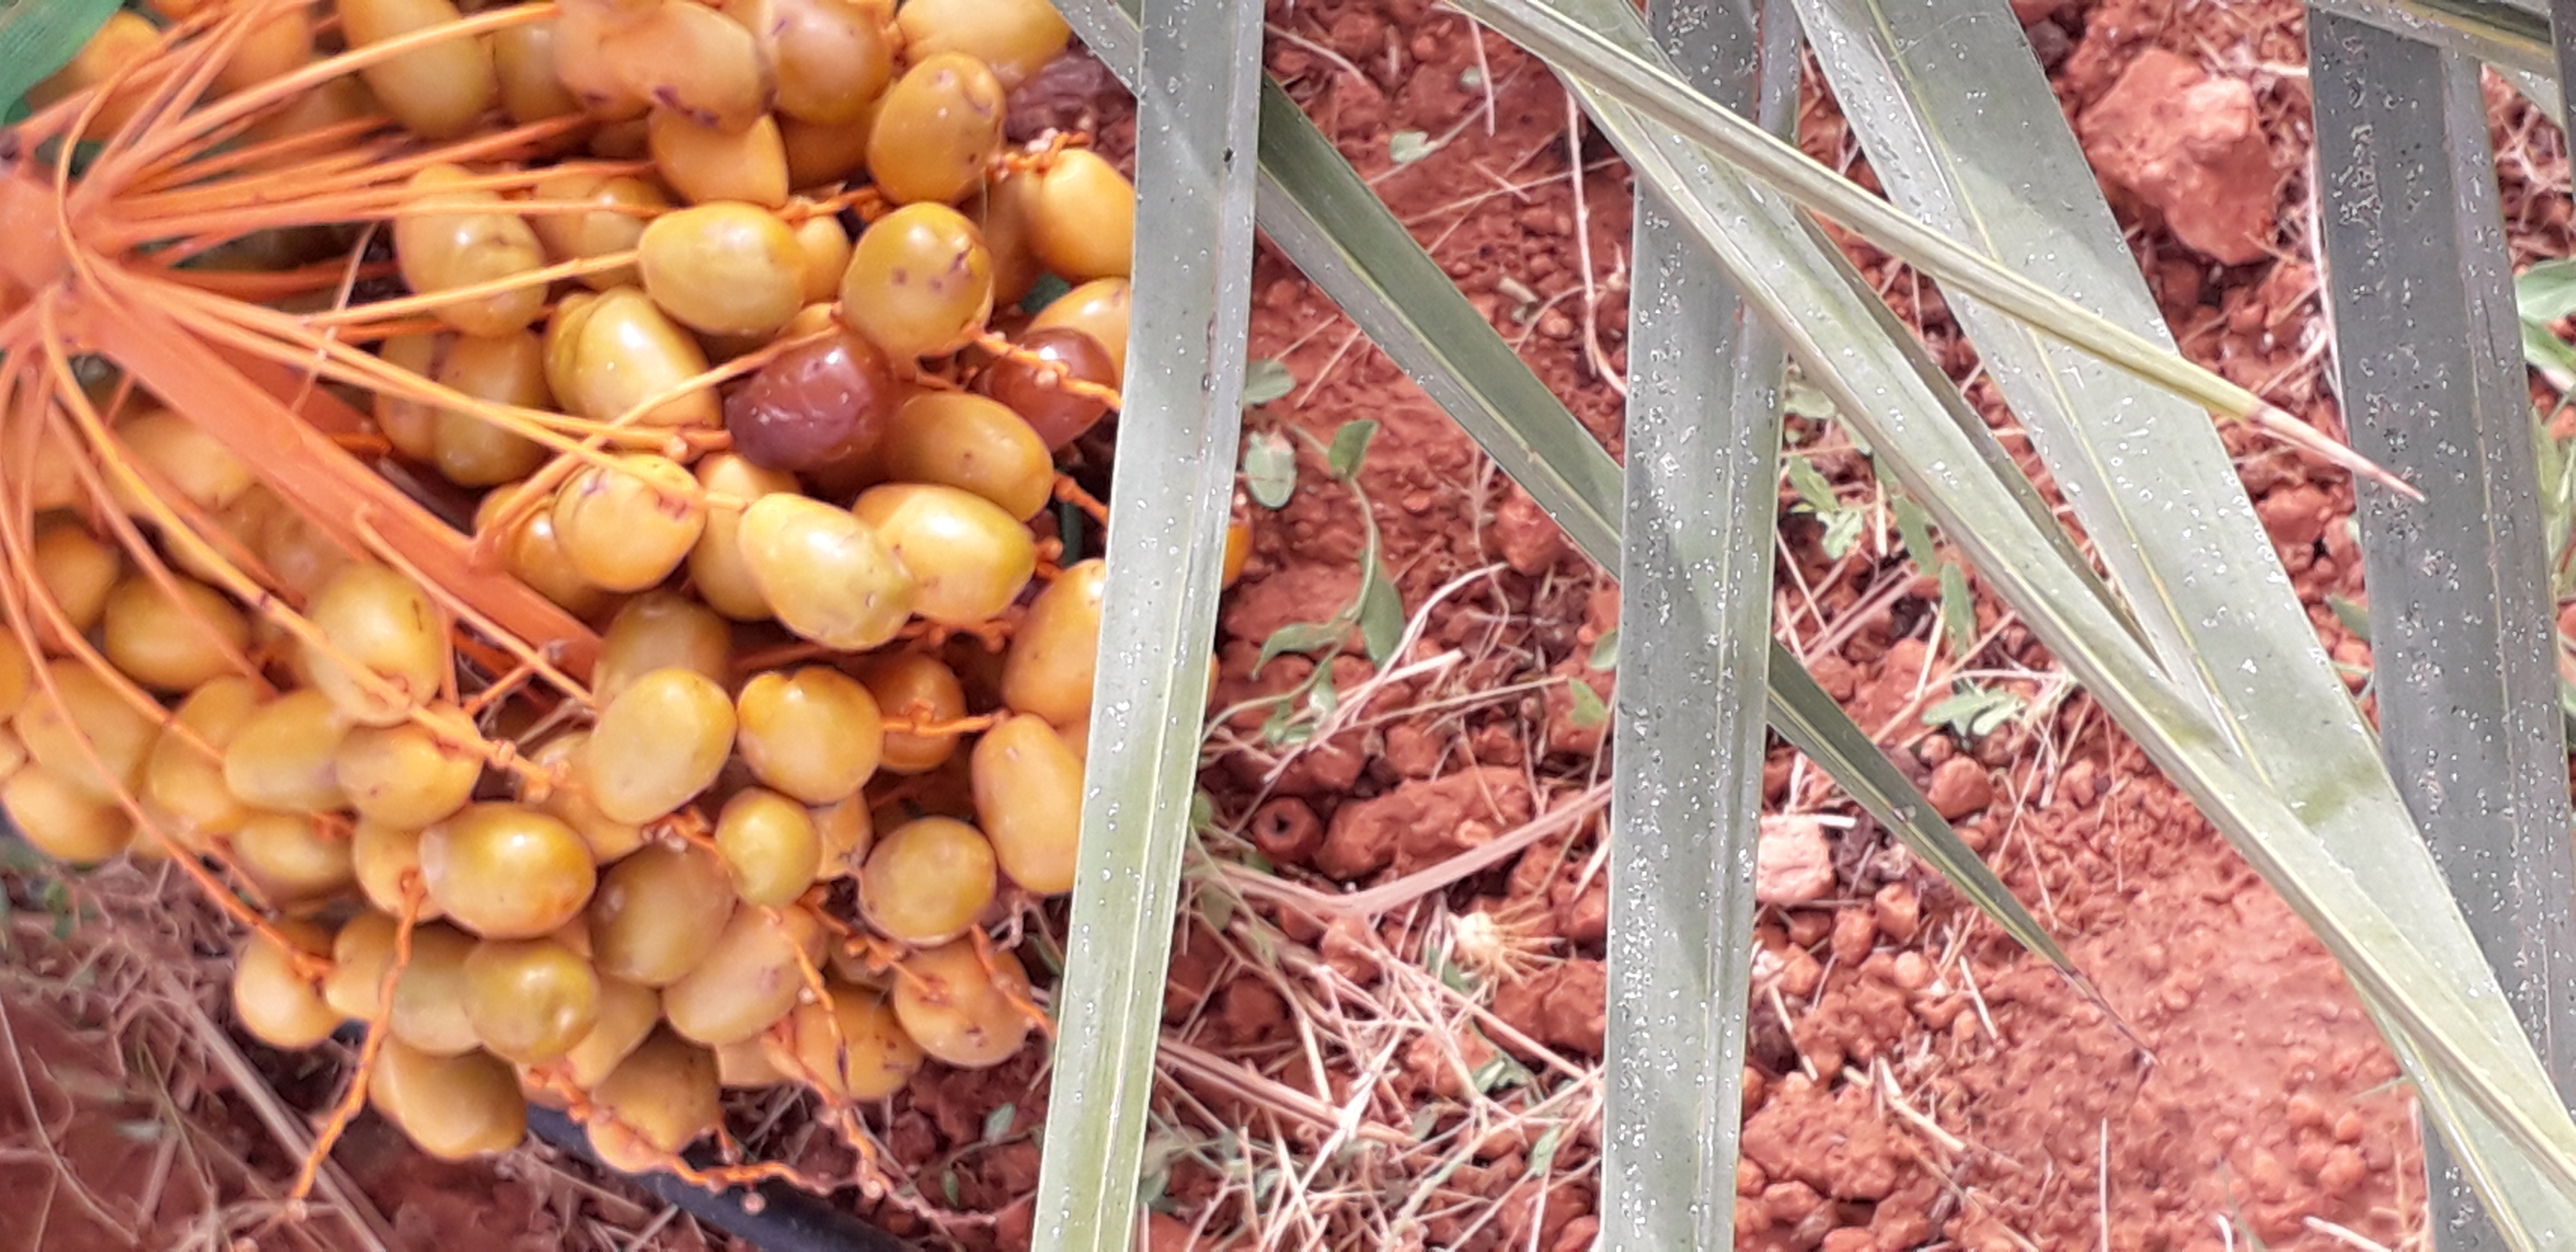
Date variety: Boufagous